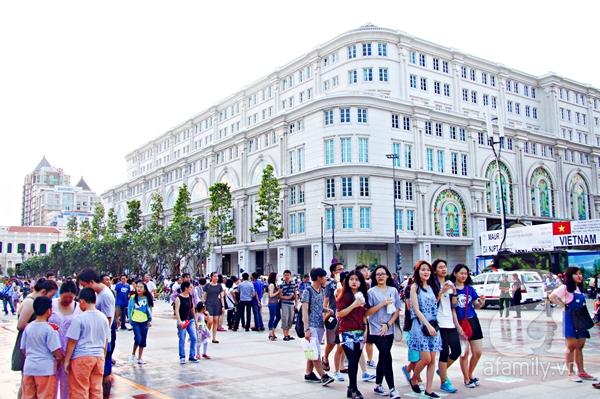
có nhiều người đang di chuyển ở phía trước một toà nhà